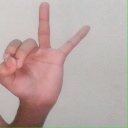
अक्षर: ण